Okho

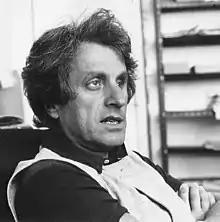
Iannis Xenakis c. 1970

Okho is a composition for three percussionists by Iannis Xenakis completed in 1989.